Zodiacal light

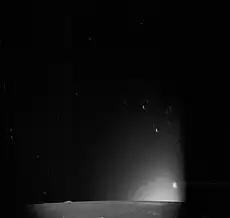
Solar corona and the zodiacal light spiking along the ecliptic where Venus is visible, the brightest blurred star-like object in the photograph, viewed from the Moon under earthshine, during Apollo 15

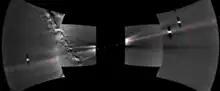
First ever panorama image of the dust ring of Venus's orbital space, imaged by Parker Solar Probe

Zodiacal light is produced by sunlight reflecting off dust particles in the Solar System known as cosmic dust. Consequently, its spectrum is the same as the solar spectrum. The material producing the zodiacal light is located in a lens-shaped volume of space centered on the sun and extending well out beyond the orbit of Earth. This material is known as the interplanetary dust cloud. Since most of the material is located near the plane of the Solar System, the zodiacal light is seen along the ecliptic. The amount of material needed to produce the observed zodiacal light is quite small. If it were in the form of 1 mm particles, each with the same albedo (reflecting power) as the Moon, each particle would be 8 km from its neighbors. The gegenschein may be caused by particles directly opposite the Sun as seen from Earth, which would be in full phase.